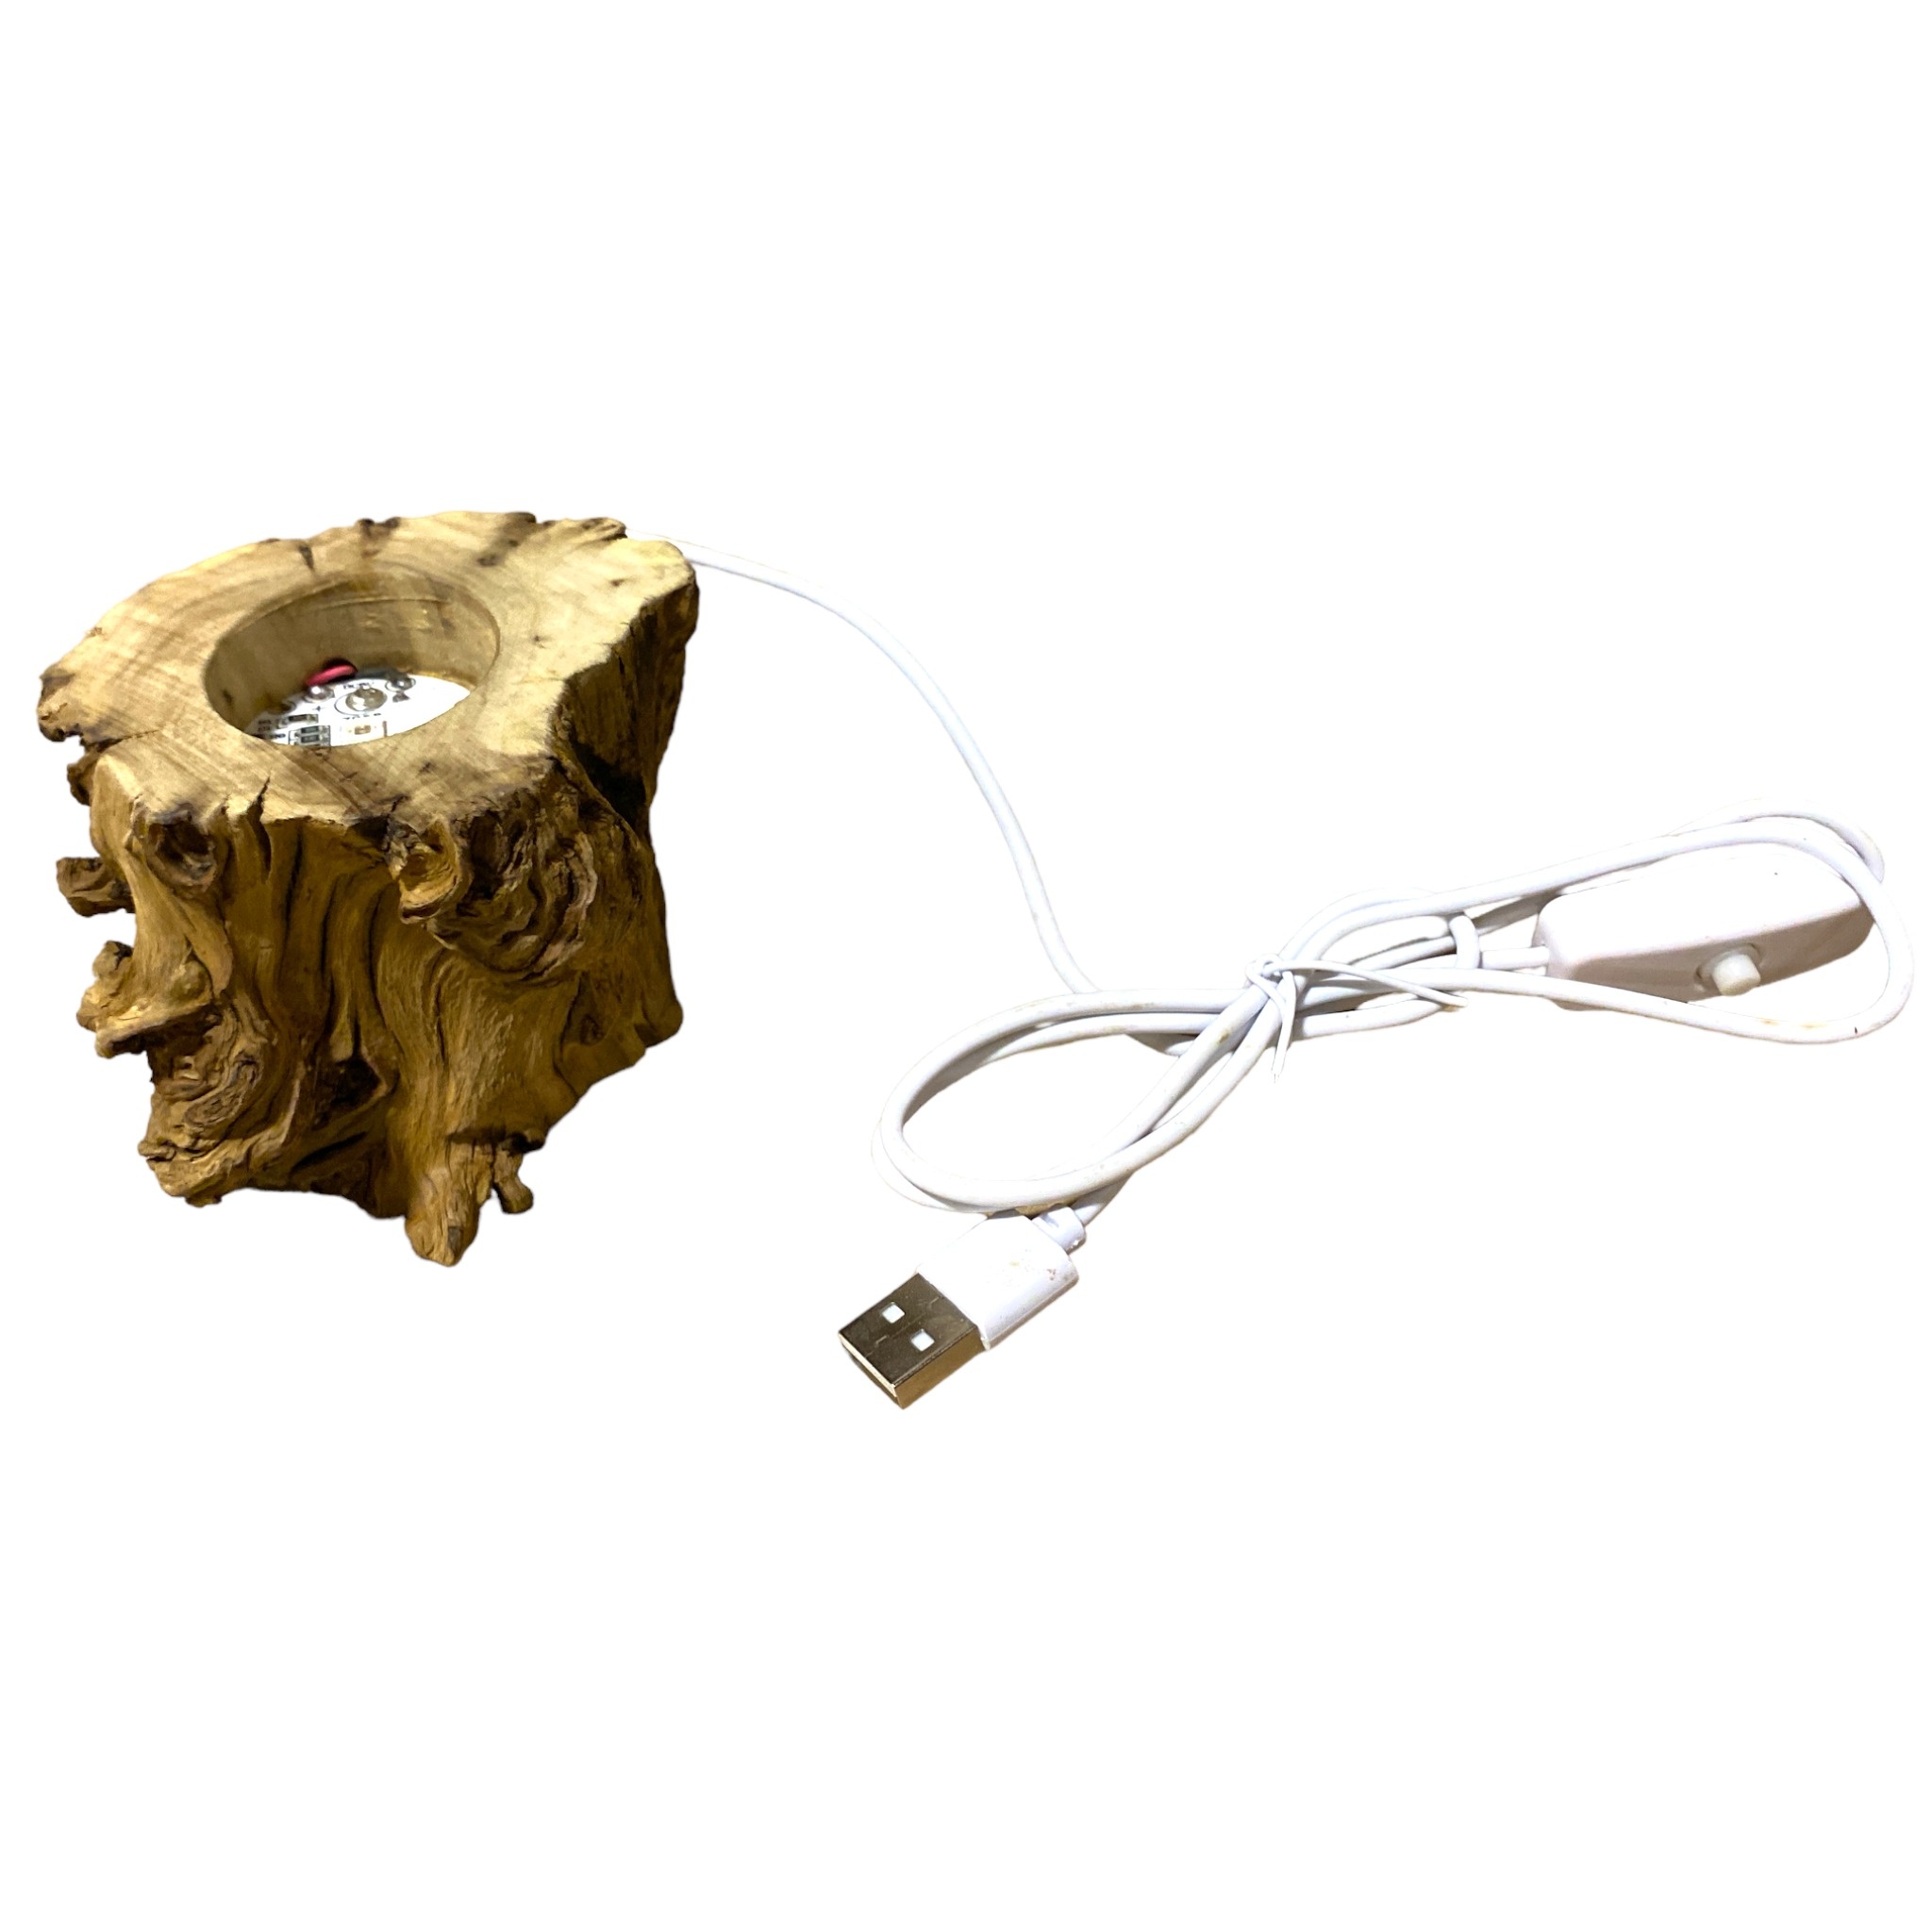
LED White Lamp Base - 3 inch - Driftwood - USB Plug - China - NEW124
LED lights White only
Brand: HermitCrabShells.ca
Category: Home & Garden > Lighting > Lamps > Desk Lamps